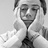
Emotion: neutral